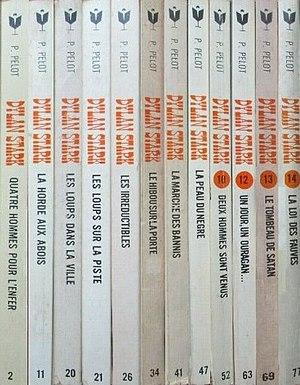
Dylan Stark 1 (1967) - 14 (1977).
Pierre Pelot, de son vrai nom Pierre Grosdemange, né le 13 novembre 1945 à Saint-Maurice-sur-Moselle dans les Vosges, est un écrivain français. Il est extrêmement prolifique, on lui attribue près de 200 titres. Il écrit également sous les pseudonymes de Pierre Suragne et Pierre Carbonari.